TBX22

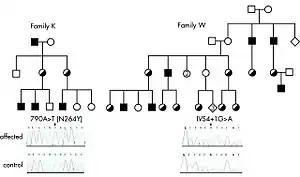
TBX22 mutations in two families predicted to have X linked cleft palate and ankyloglossia. Sequence electropherograms from genomic DNA amplified from exon 5 (family K) and exon 4 (family W) are of affected (mutant) males and unaffected (control) females. *Represents the site of the sequence variant.

In humans, two T-box genes are involved in inherited disorders: mutations in TBX5 cause Holt–Oram syndrome, whereas mutations in TBX3 cause ulnar–mammary syndrome.